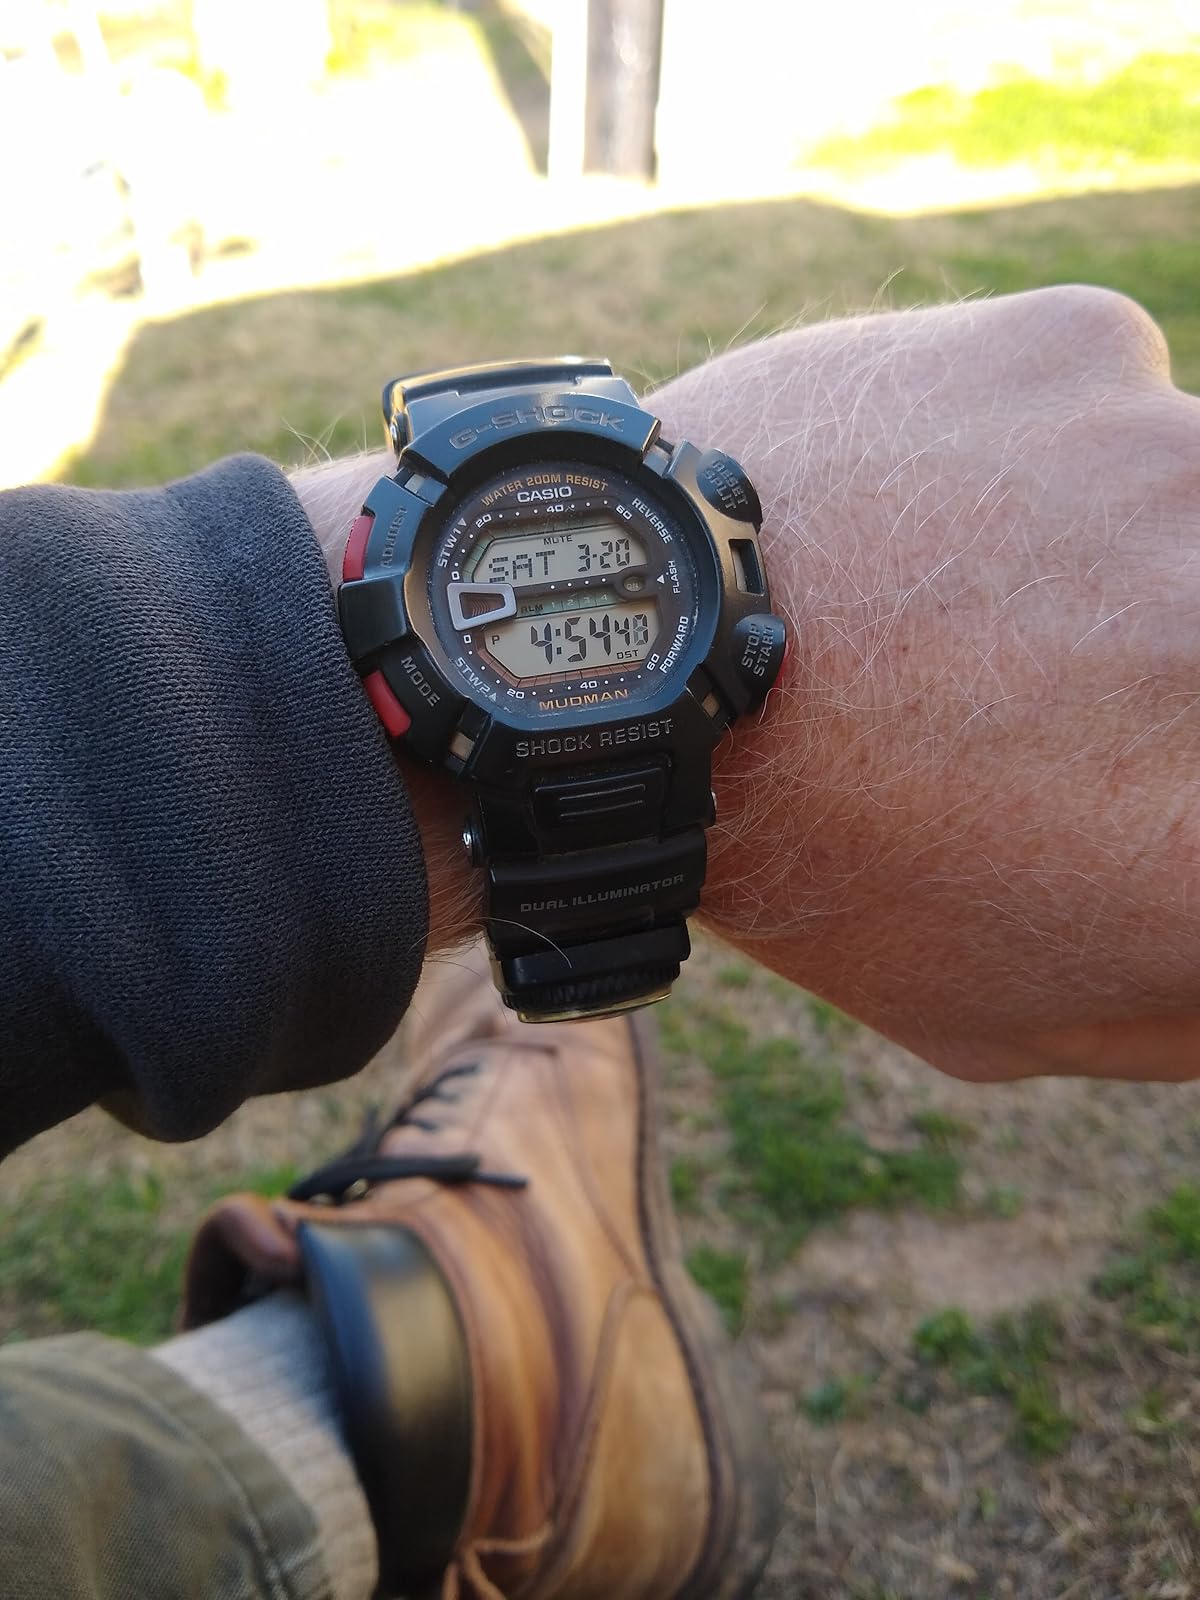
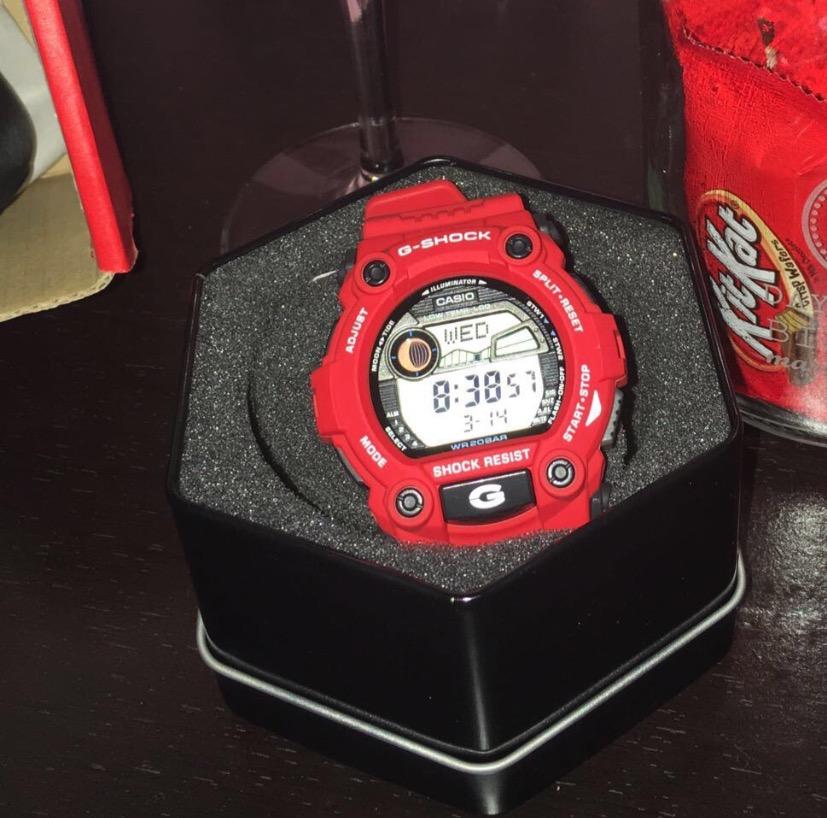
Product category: accessories_watch
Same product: no